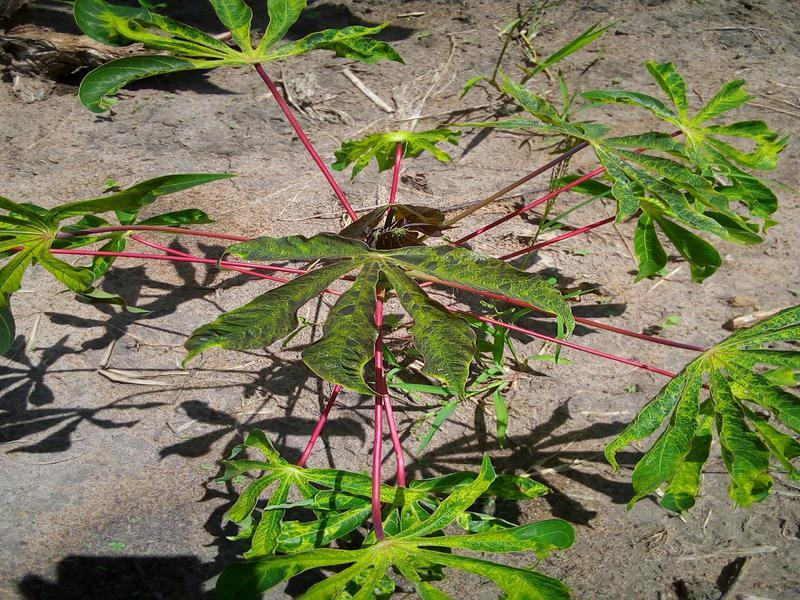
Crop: cassava
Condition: mosaic_disease